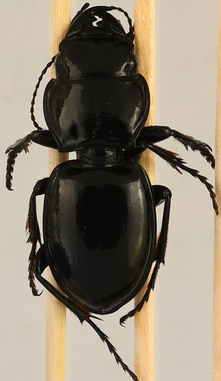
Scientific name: Pasimachus depressus
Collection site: Konza Prairie Biological Station NEON (KONZ), plot KONZ_005